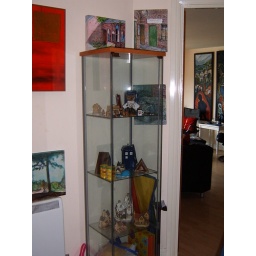
bits and bobs in the glass cabinet that originally contained 30+ Carlesburg glasses